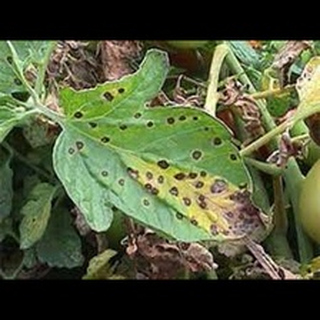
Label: wheat_tan_spot